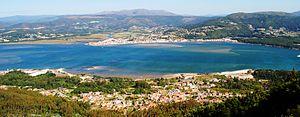
Caminha est une municipalité du Portugal, située dans le district de Viana do Castelo et la région Nord sur la rive sud de l'estuaire du fleuve Minho.
Camposancos est une paroisse de la municipalité de A Guarda dans la province de Pontevedra située dans le nord ouest de l'Espagne, faisant partie de la communauté autonome de Galice, à l'extrême sud-ouest de la côte atlantique de l'Espagne. Située sur l'embouchure du fleuve Minho, la ville fait face à la ville portugaise de Caminha.